Connaught Place, New Delhi

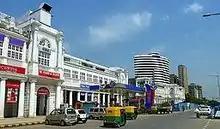

Plans to have a central business district were developed as the construction of the new capital of British India began to take shape. Headed by W.H. Nicholls, the chief architect to the Government of India, the plans featured a central plaza based on the European Renaissance and in the Classical style. However, Nicholls left India in 1917, and with Lutyens and Baker preoccupied with the construction of larger buildings in the capital, design of the plaza was eventually entrusted with Robert Tor Russell, chief architect to the Public Works Department (PWD), Government of India, who worked with Sir Sobha Singh in the construction of New Delhi.